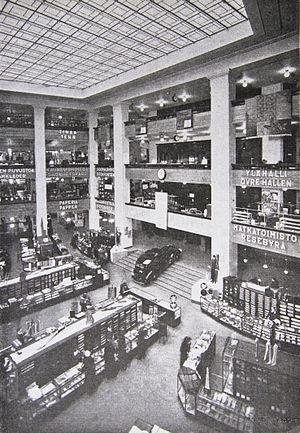
Le Grand magasin Stockmann est situé, dans la zone délimitée par Mannerheimintie, Aleksanterinkatu, Keskuskatu et Pohjoisesplanadi, dans le quartier Kluuvi d'Helsinki, en Finlande. C'est un bâtiment commercial et un grand magasin culturel. C'est l'un des nombreux grands magasins appartenant à la société Stockmann. C'est aussi, le plus grand magasin des pays nordiques en termes de surface et de chiffre d'affaires total. En même temps, c'est également l'établissement le plus rentable, le plus visible et le plus productif de tout le groupe Stockmann. Le magasin est connu pour avoir toutes les marques de luxe internationalement reconnues, et Stockmann a la réputation d'être le premier grand magasin haut de gamme en Finlande. Le département Stockmannin Herkku, situé au sous-sol, est réputé pour la qualité et le choix de ses produits alimentaires. Le logo Stockmann représente un ensemble d'escaliers mécaniques, que l'on croit à tort, qu'ils représentent les premiers escaliers mécaniques construits en Finlande. Les premiers escaliers mécaniques en Finlande ont été installés dans le grand magasin Forum à Turku, en 1926.